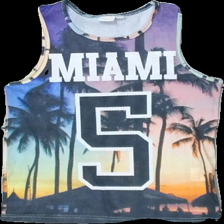
View: front
Type: Tank top
Category: Children
Brand: Mywear (Ica)
Colors: Purple, Orange, White, Green, Blue, Multicolor
Material: 100% polyester
Pattern: Other
Cut: C-collar
Size: 134
Season: All
Holes: Major
Damage location: bottom left
Damage 2 location: bottom right
Damage 3 location: top center
Price range: <50
Recommended usage: Reuse
Description: linne med ihåligt mönster